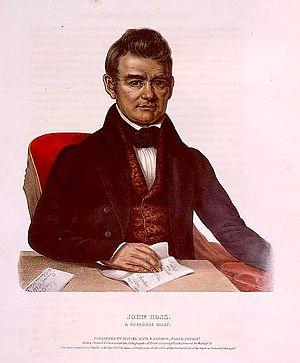
La seconde guerre séminole, également connue sous le nom de guerre de Floride, est un conflit qui se déroula de 1835 à 1842 en Floride entre divers groupes d'Amérindiens, connus sous le nom générique de Séminoles, et les États-Unis. Elle fait partie d'une série de conflits appelés les guerres séminoles. La seconde guerre séminole, souvent appelée la Guerre séminole, fut la plus coûteuse des guerres indiennes et l'une des plus longues que menèrent les États-Unis. Elle fut aussi l'une des premières guerres de guérilla, préfigurant sans doute ce qu'allait être les guerres de guérilla au XXᵉ siècle.